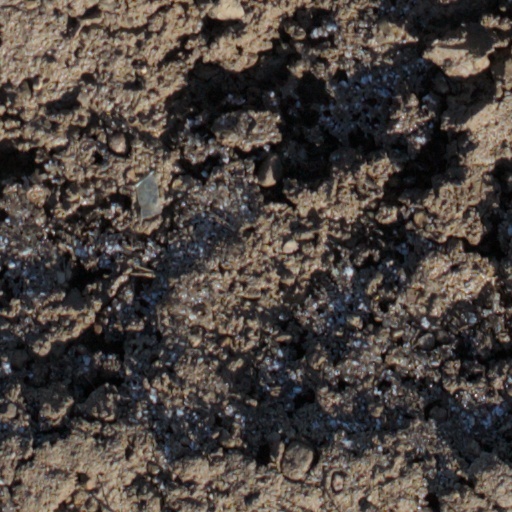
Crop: wheat